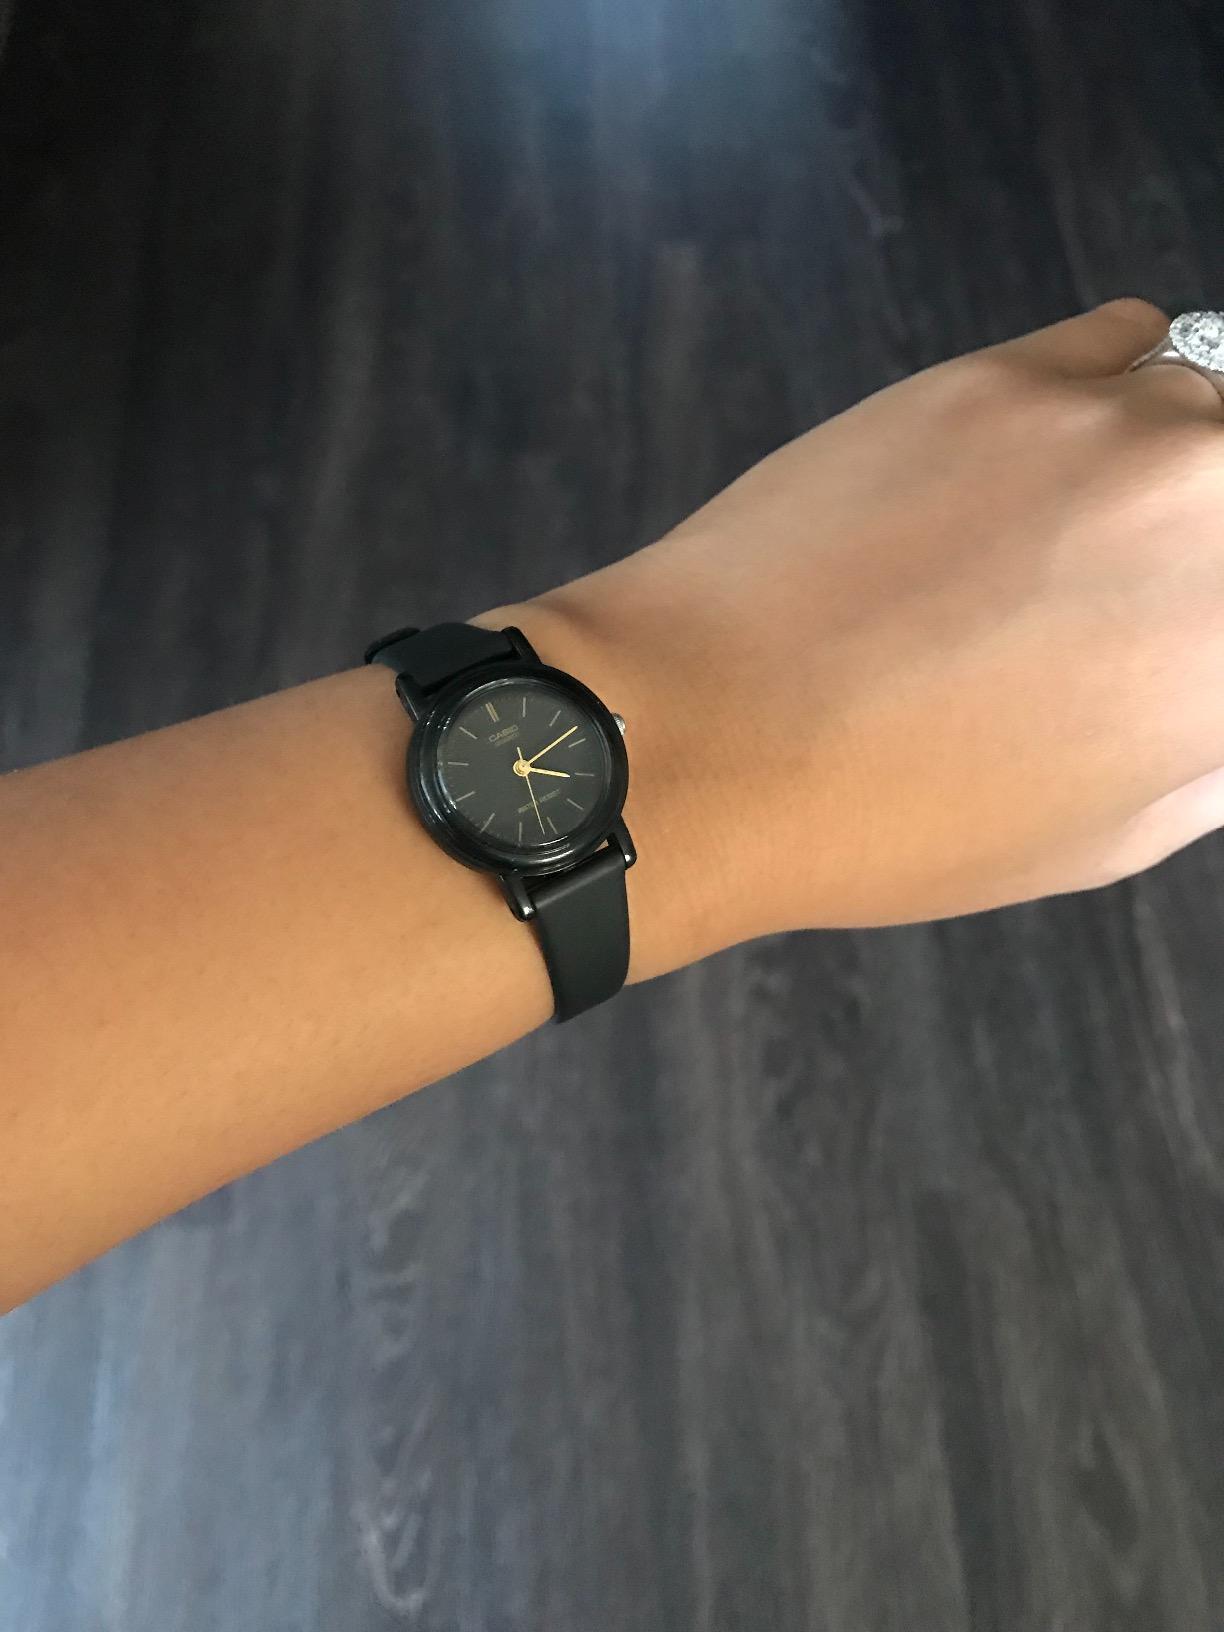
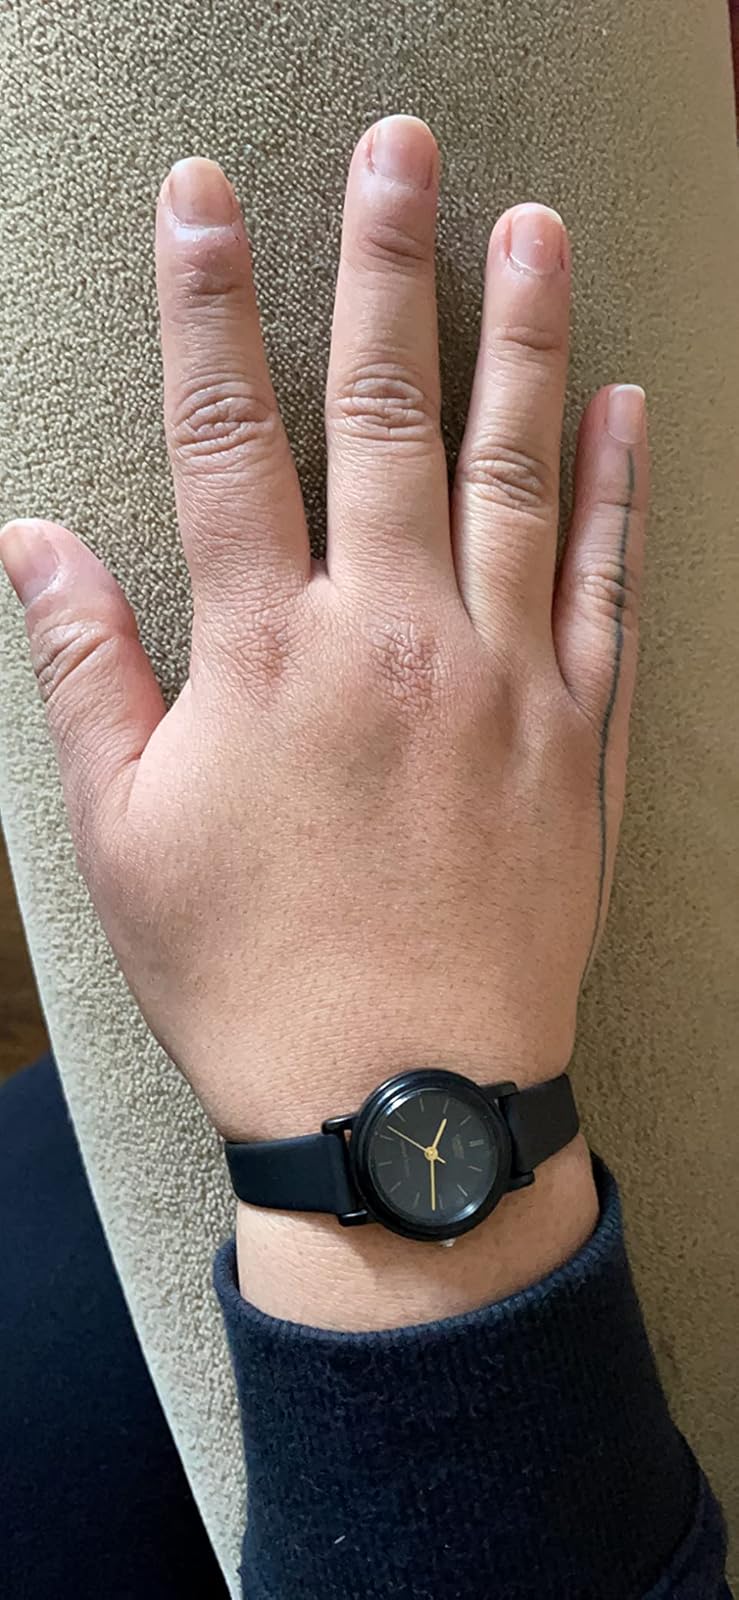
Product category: accessories_watch
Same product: yes